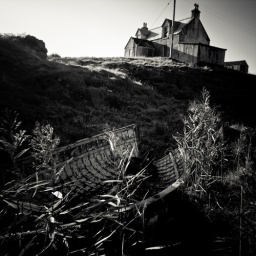
Sure I saw a face in the top floor window, but the house is long abandoned.